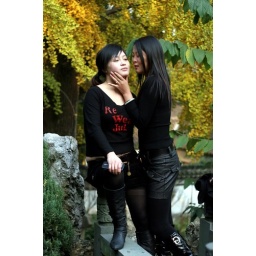
girls in black 05